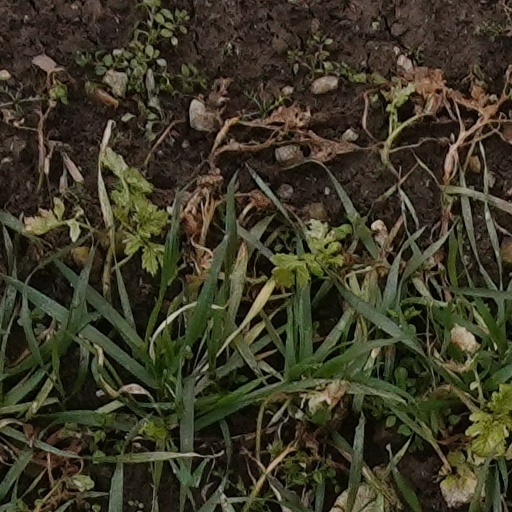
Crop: wheat